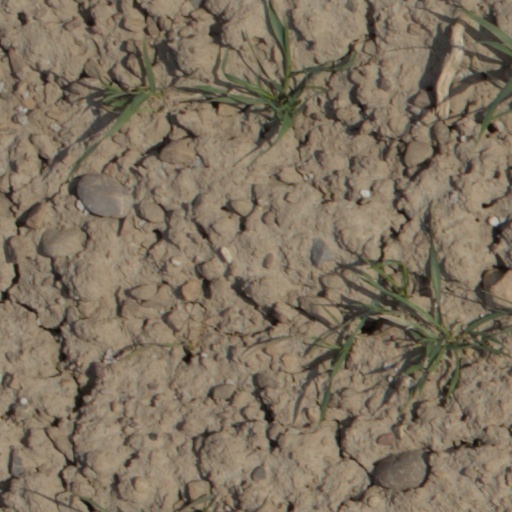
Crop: wheat